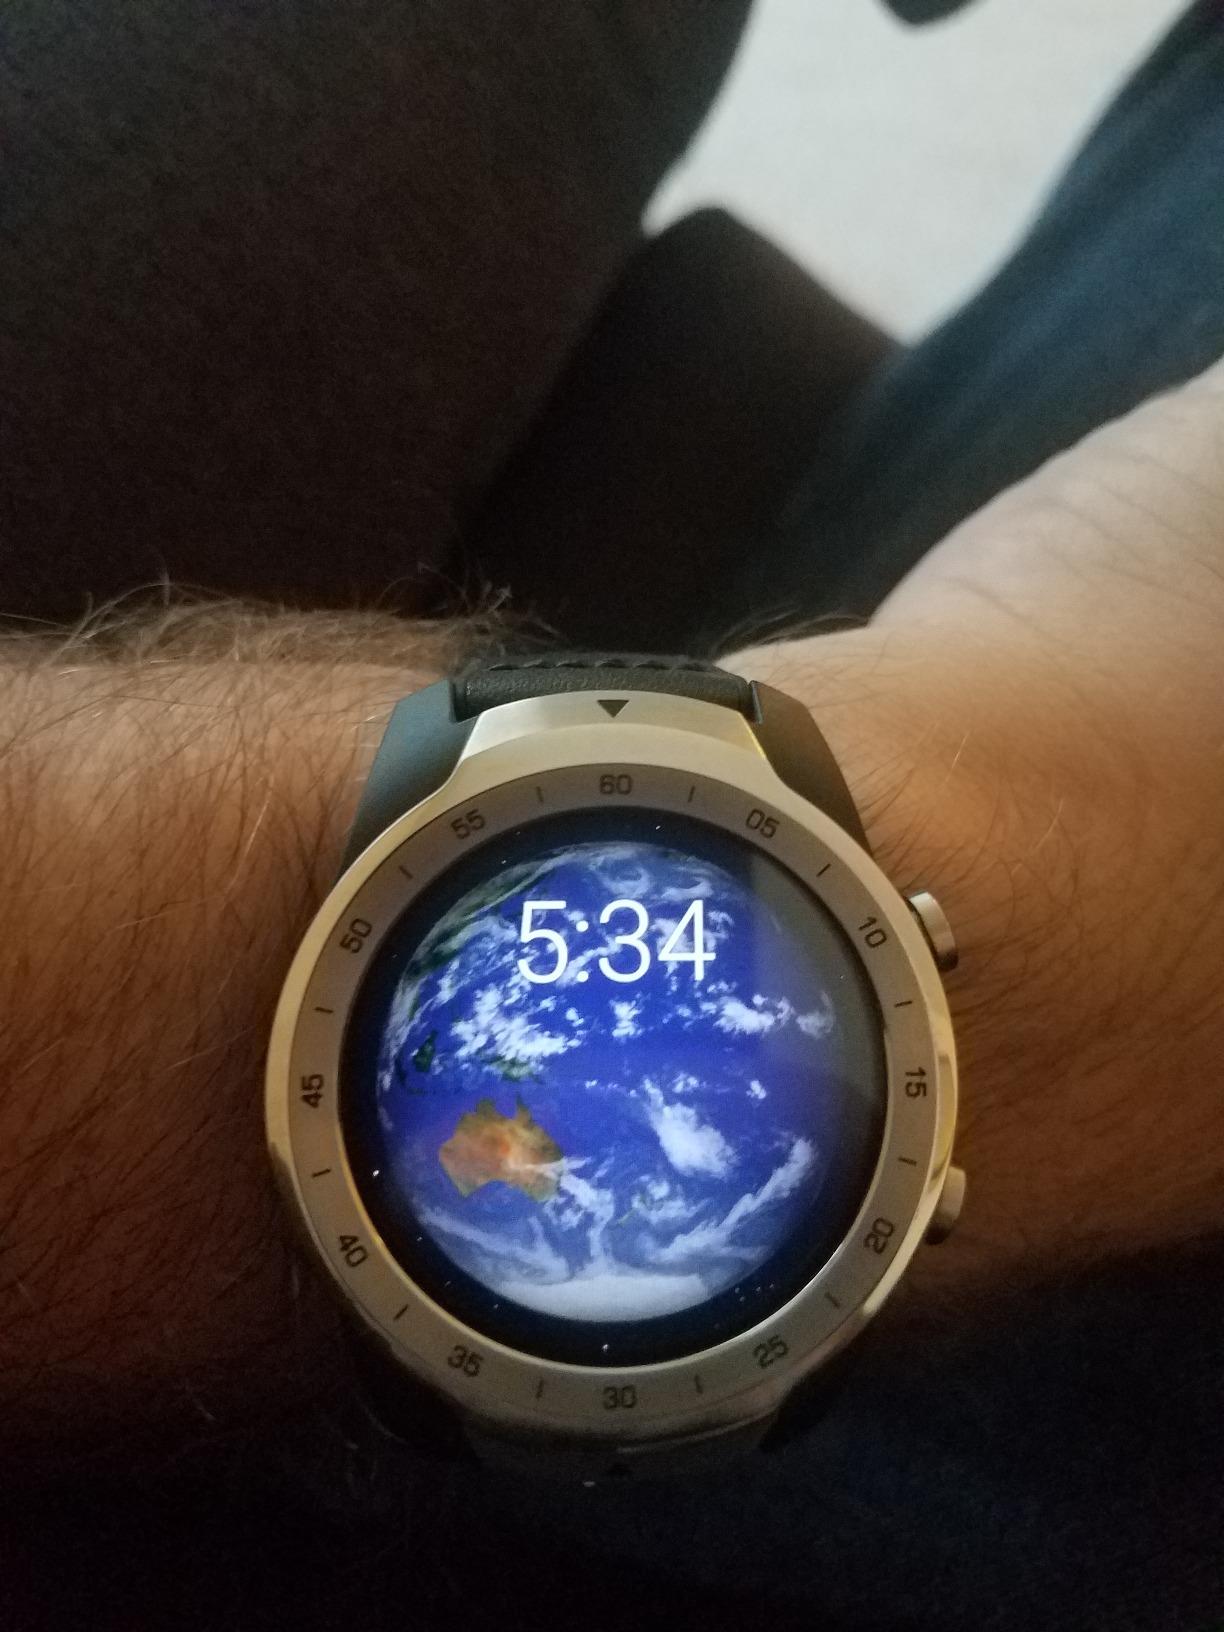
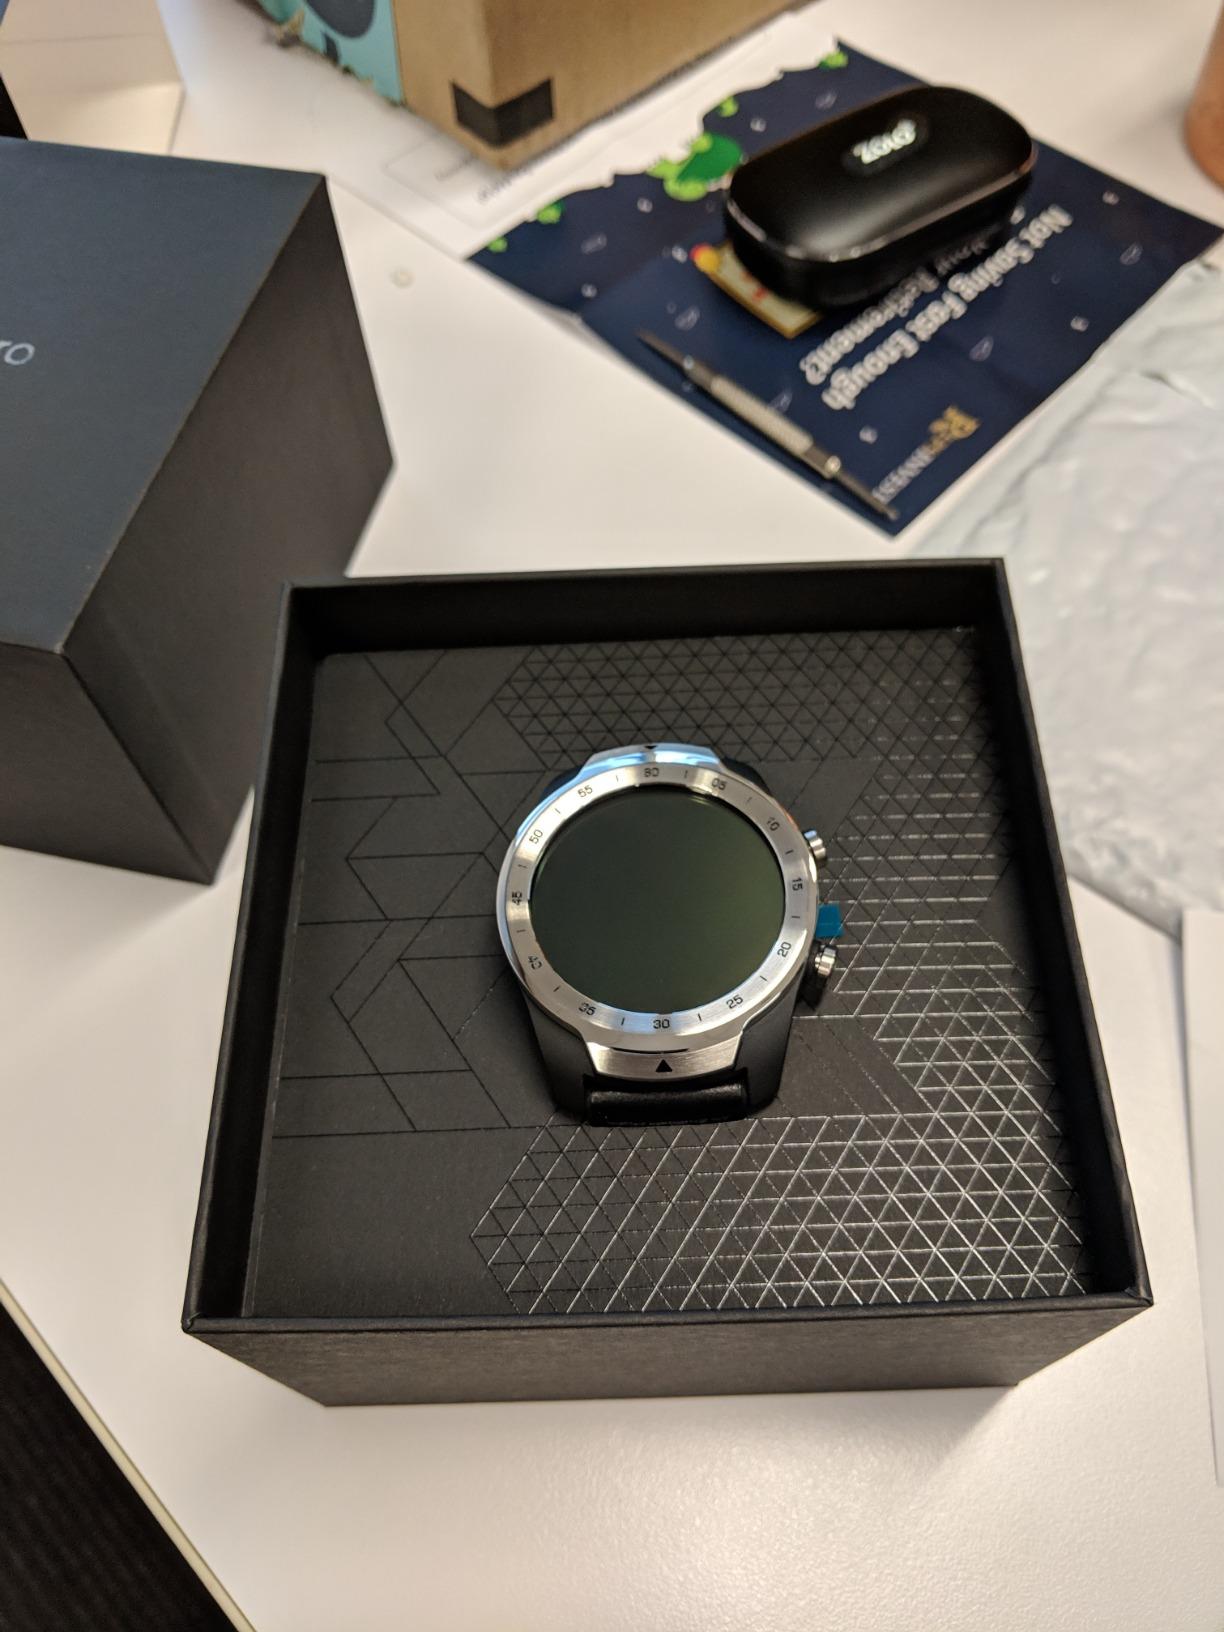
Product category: smartwatch
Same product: yes